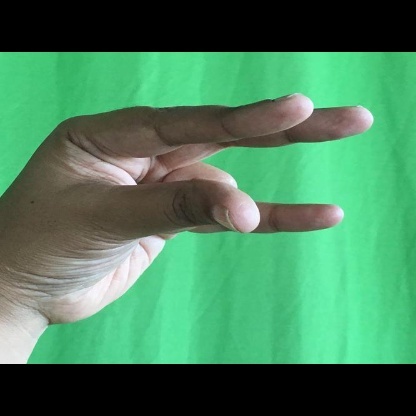
Mudra: Kangulam